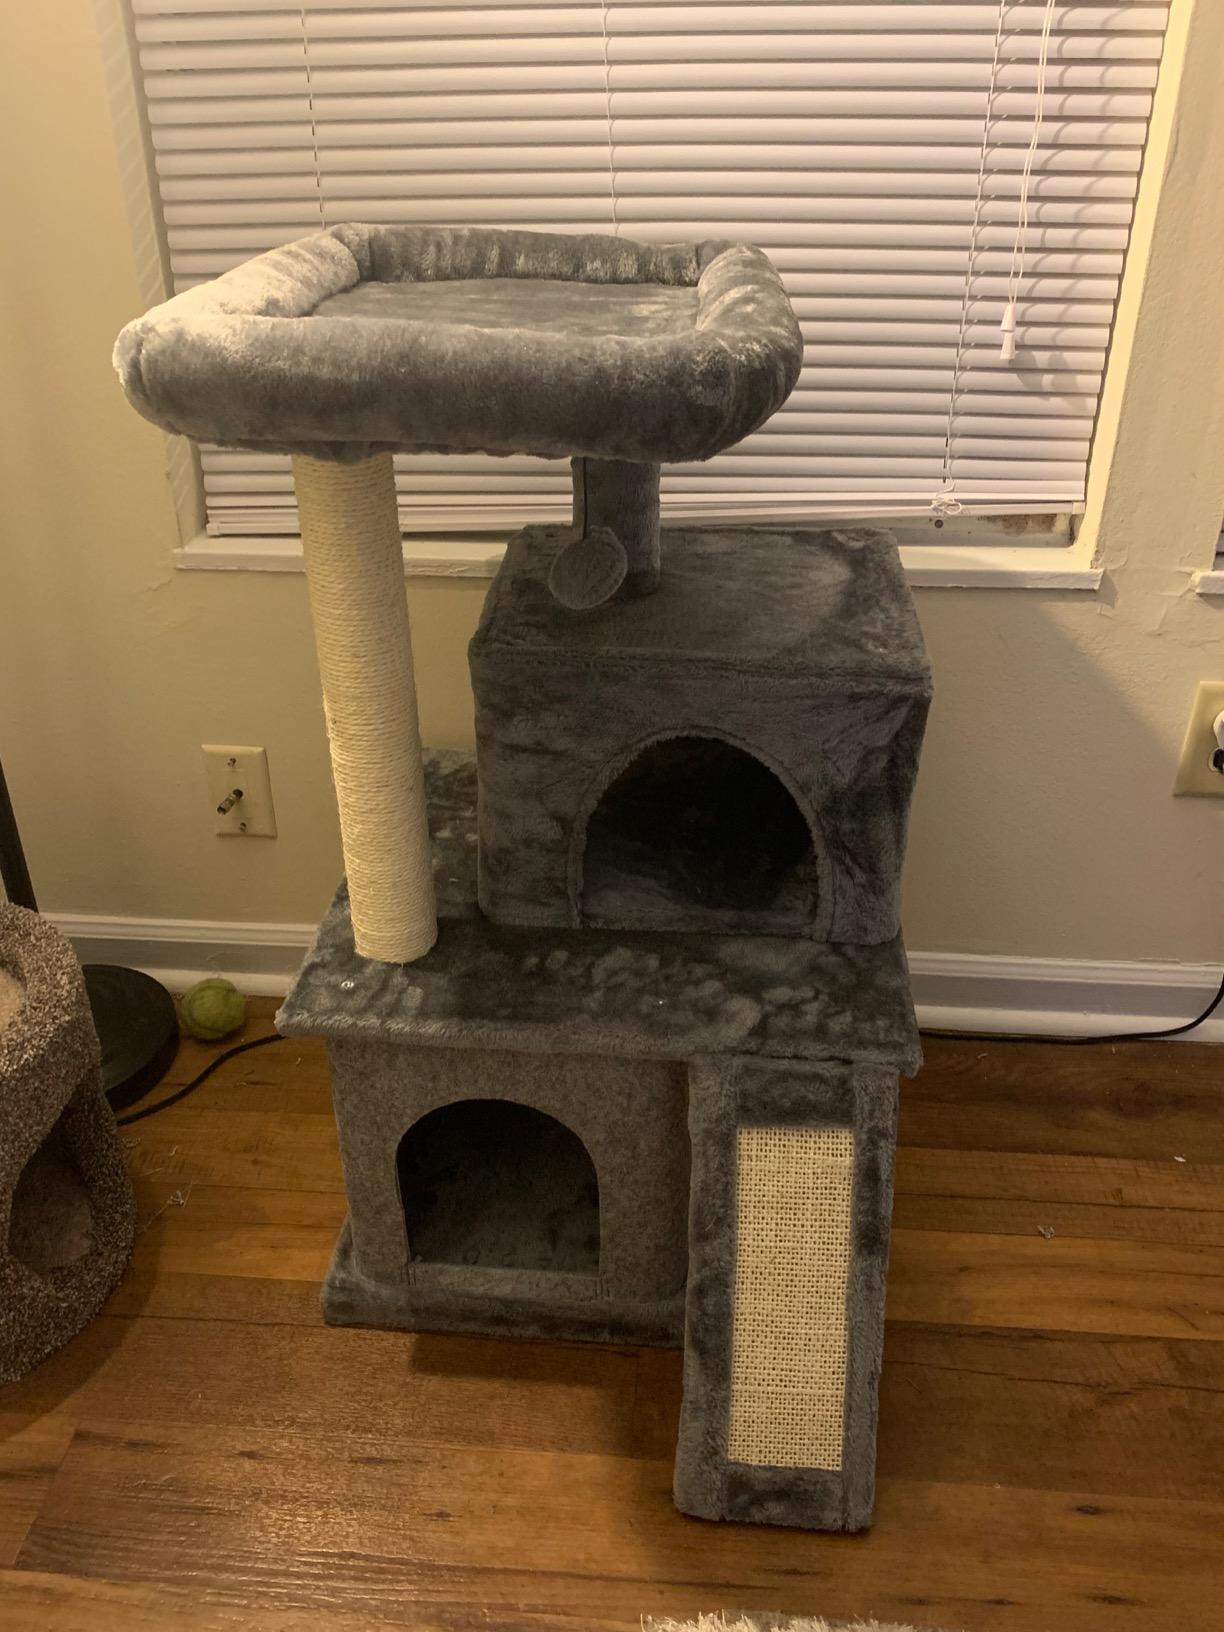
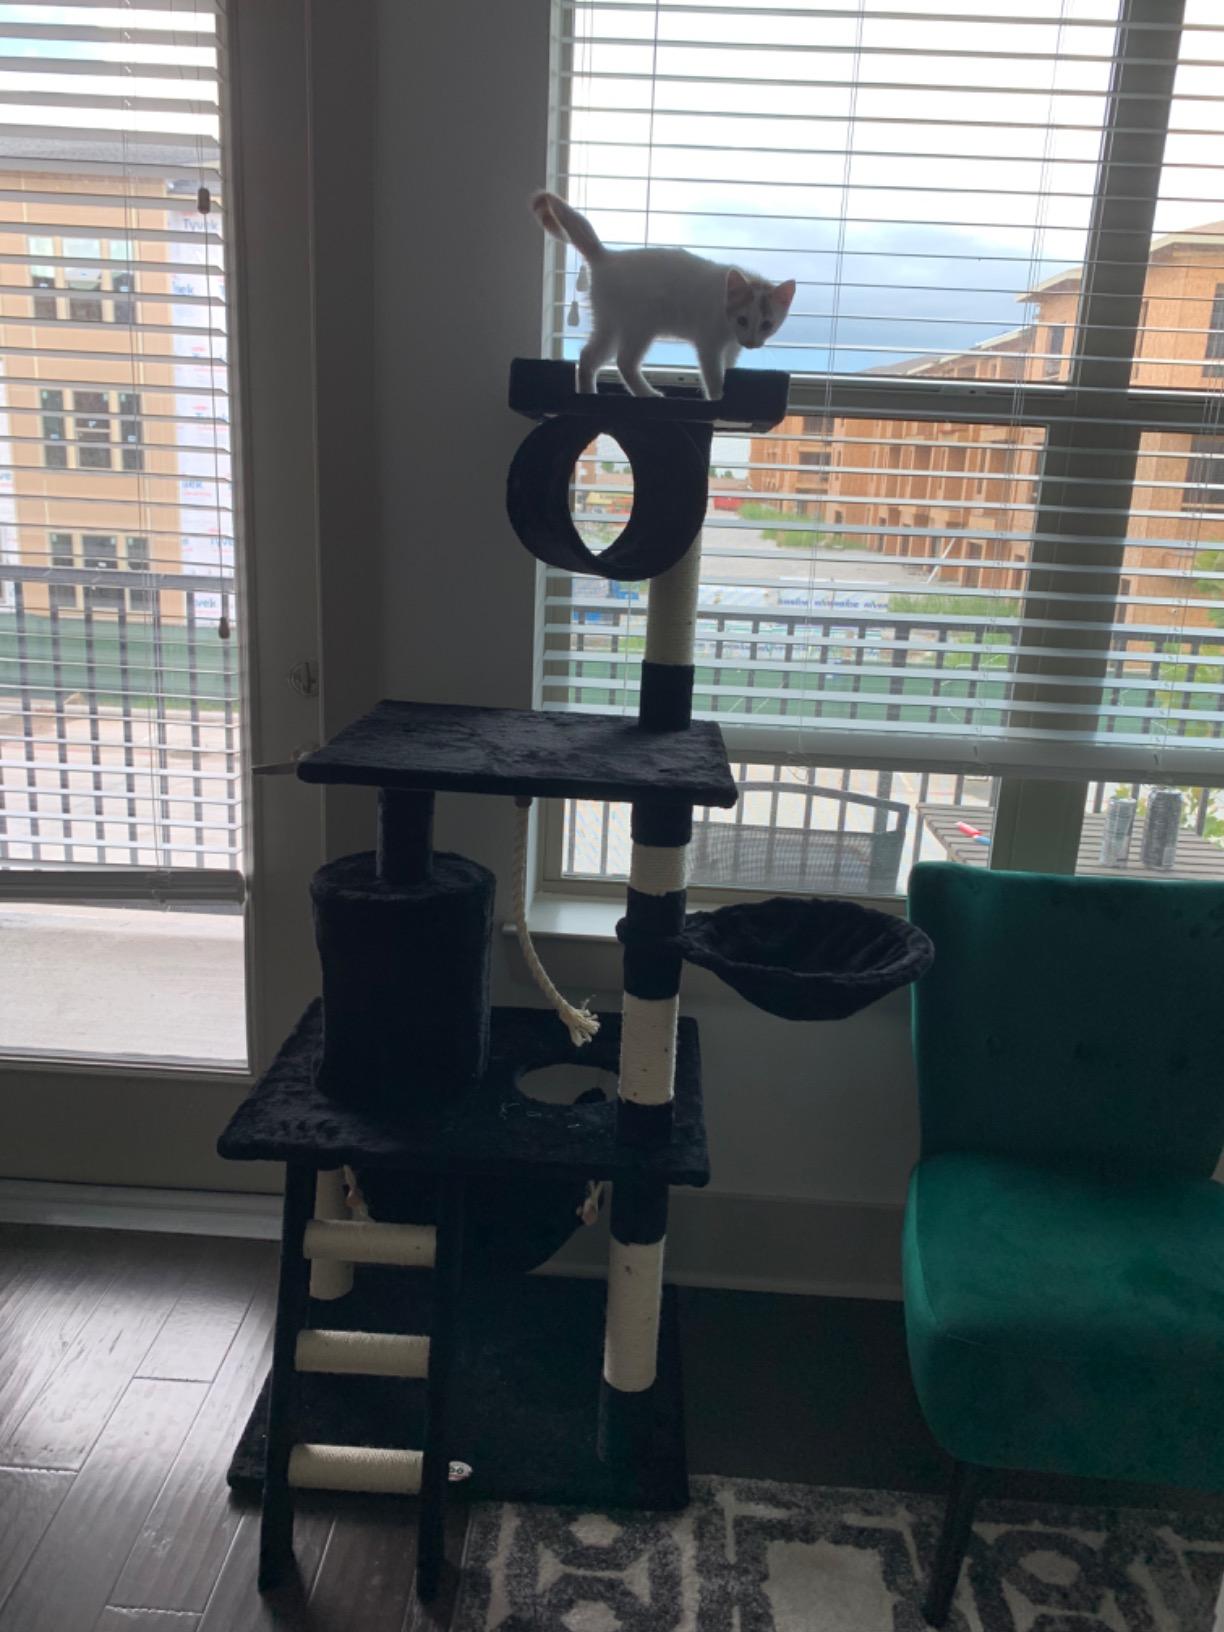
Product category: items_cat tree
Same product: no